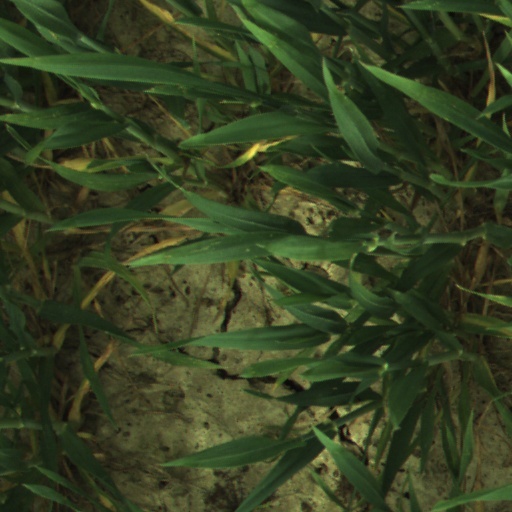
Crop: wheat